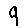
Label: 9